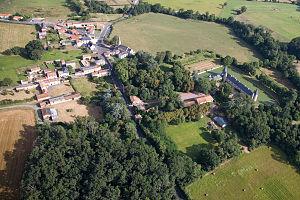
Commune de Maisontiers vue du ciel
Maisontiers est une commune du centre-ouest de la France située dans le département des Deux-Sèvres en région Nouvelle-Aquitaine.